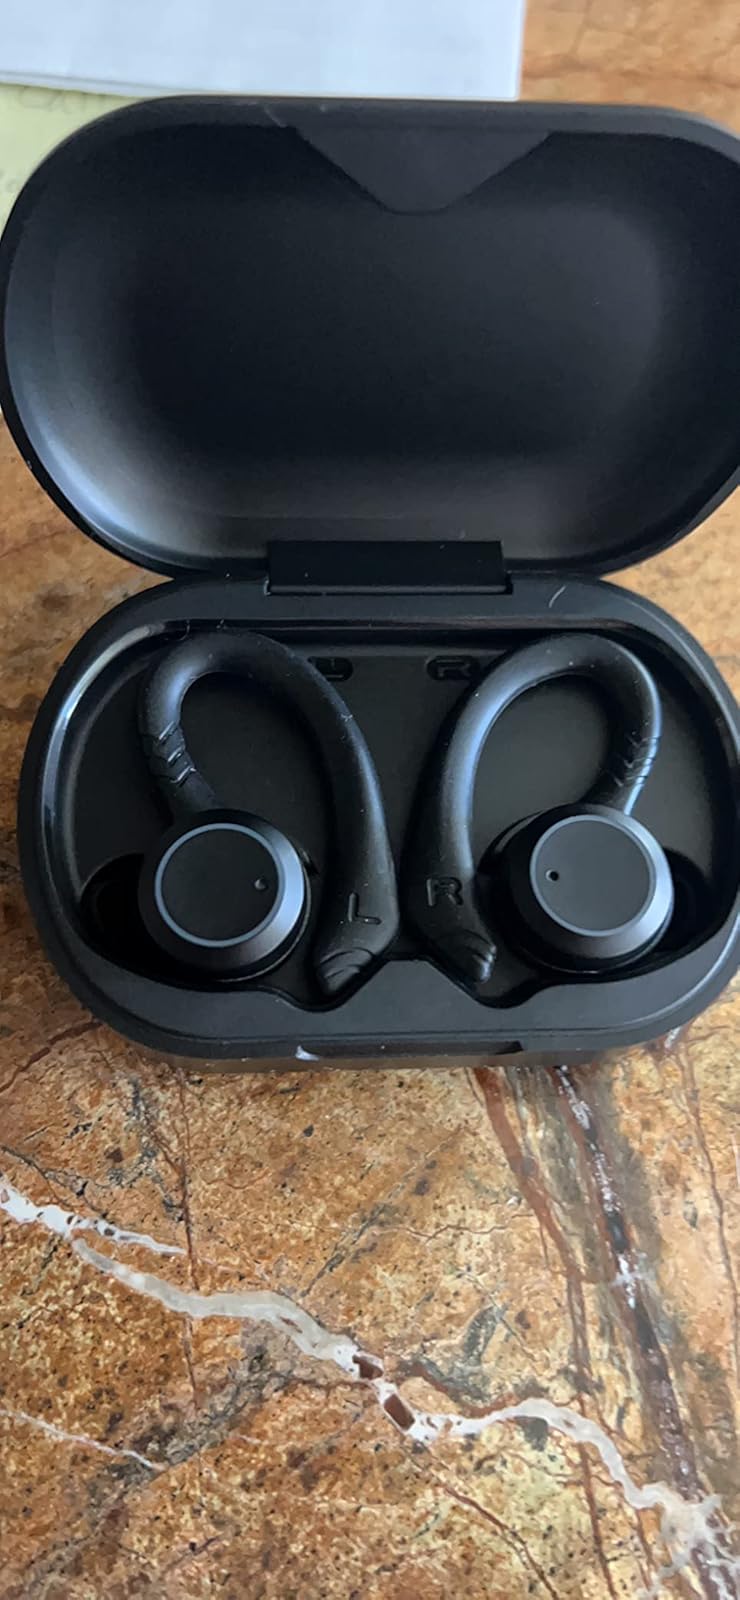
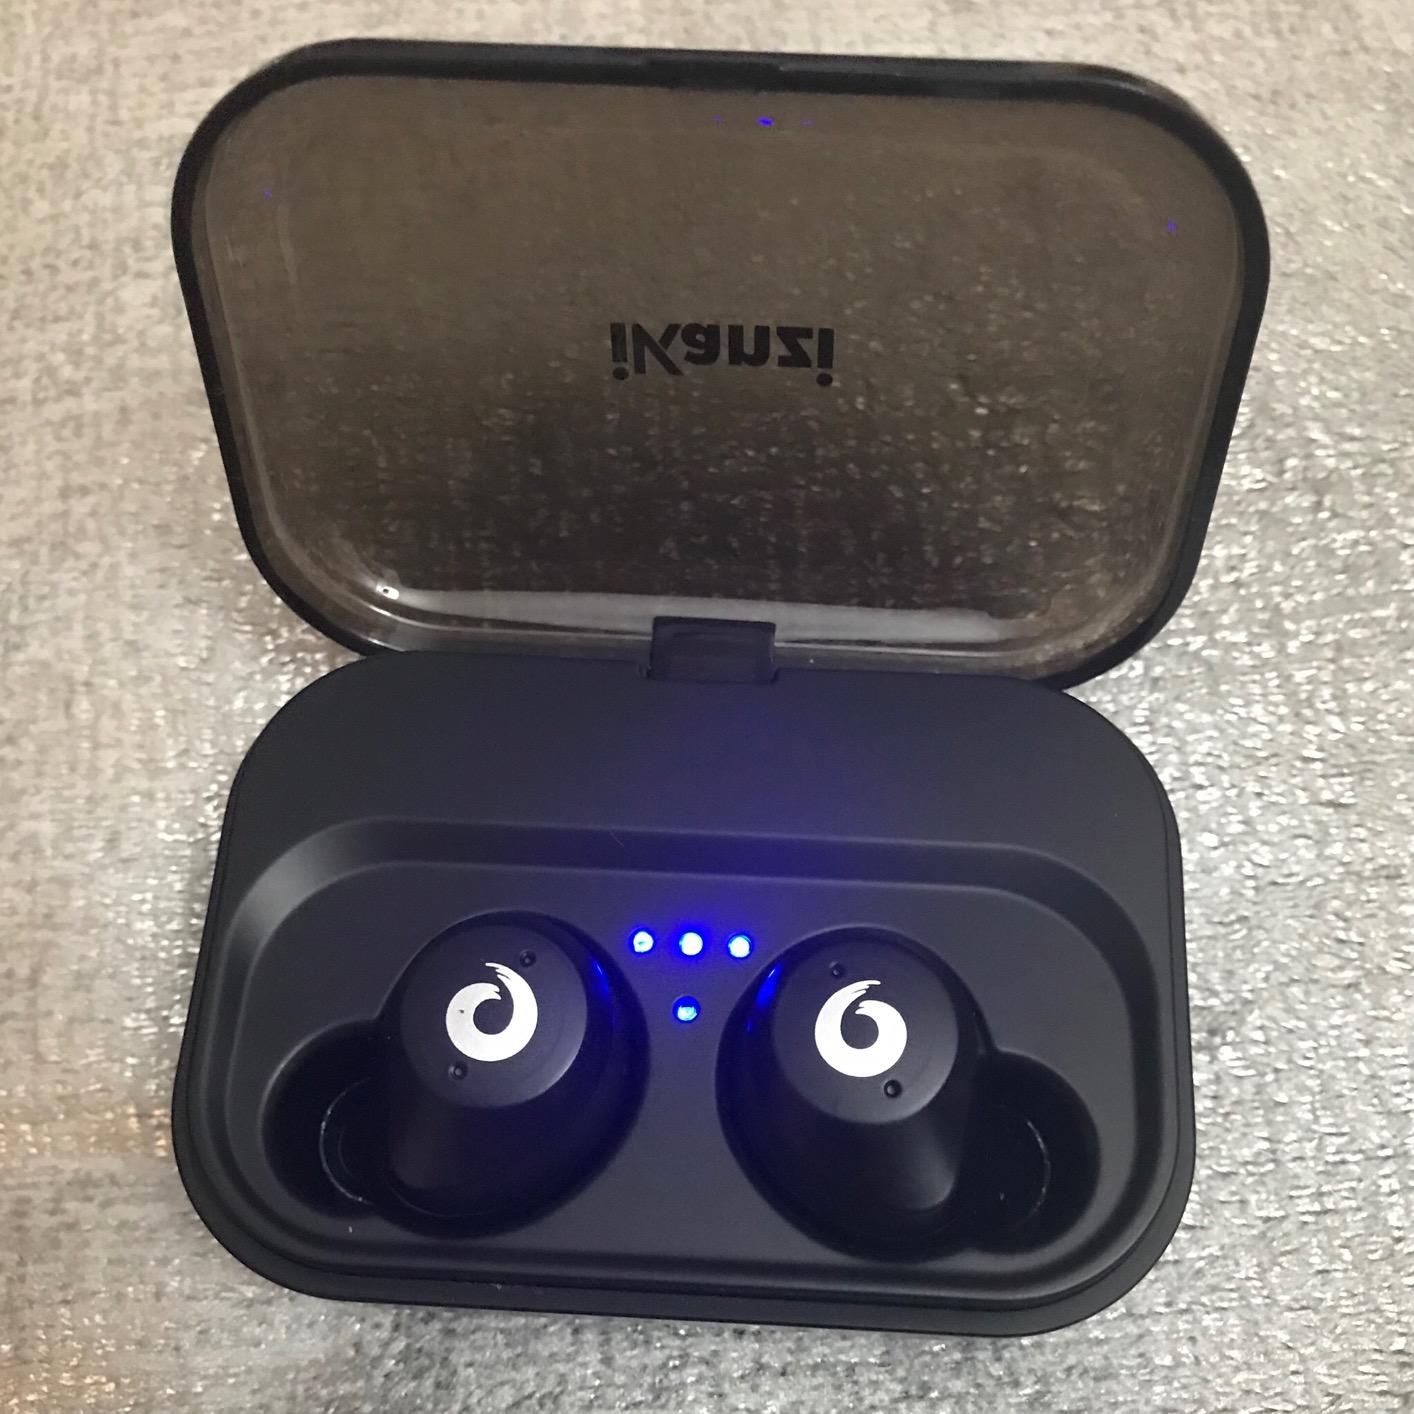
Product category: earbuds
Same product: no